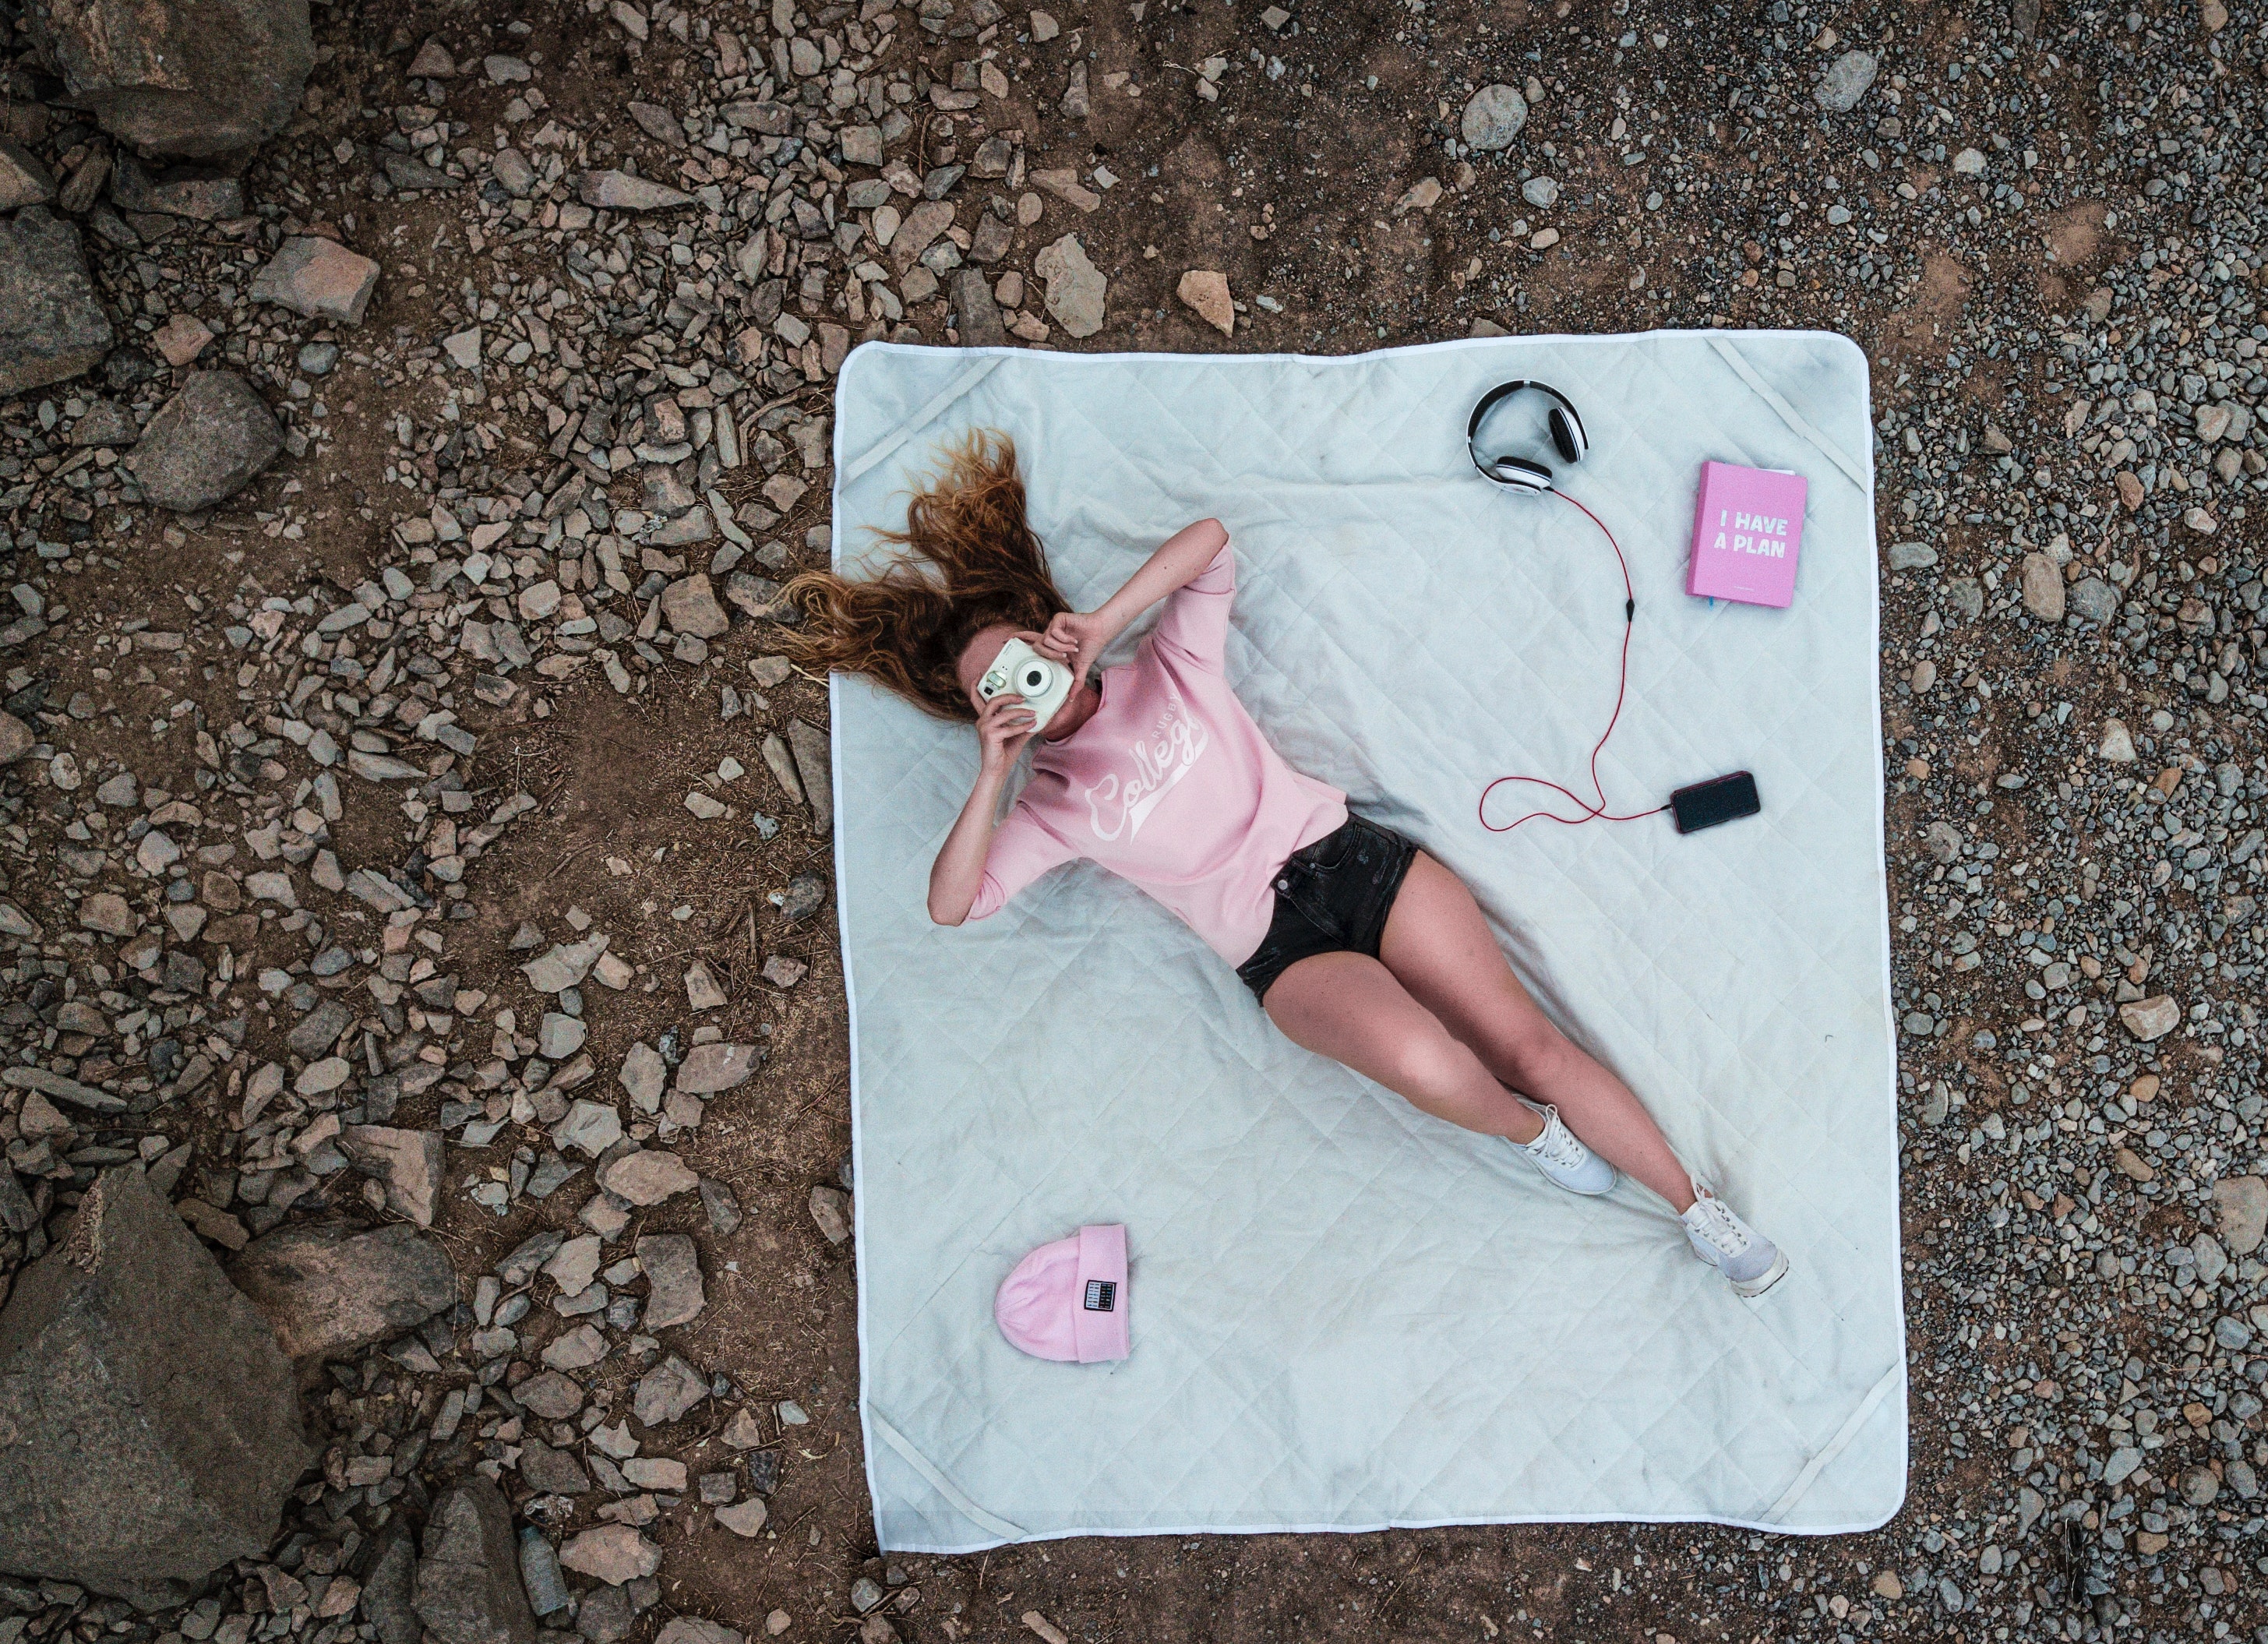
pink, leg, illustration